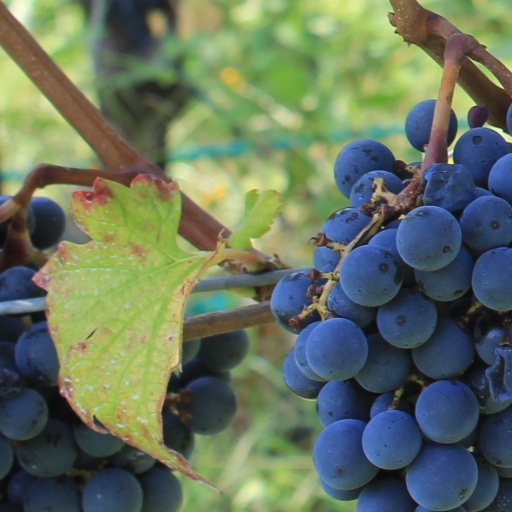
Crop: grape